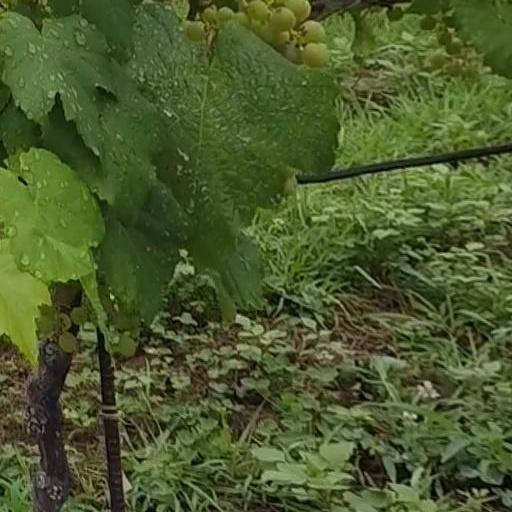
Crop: grape